Lovers' Lane (1924 film)

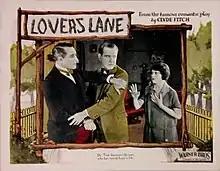
Lobby card

Lovers' Lane is a 1924 American silent romantic comedy film based upon the play by Clyde Fitch and directed by Phil Rosen. It stars Robert Ellis and Gertrude Olmstead.